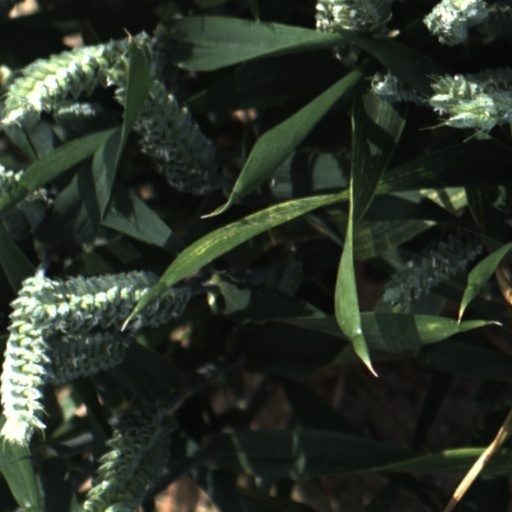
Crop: wheat